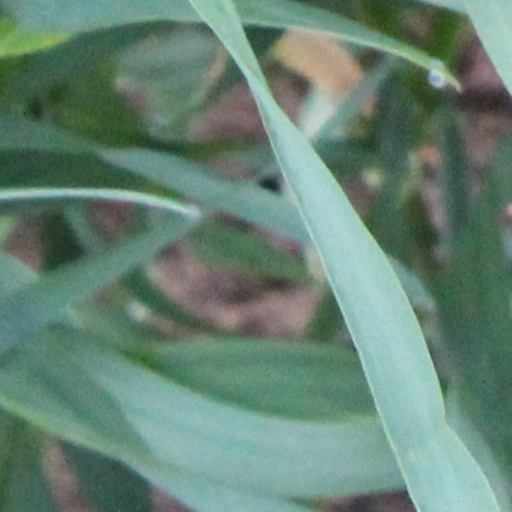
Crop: wheat